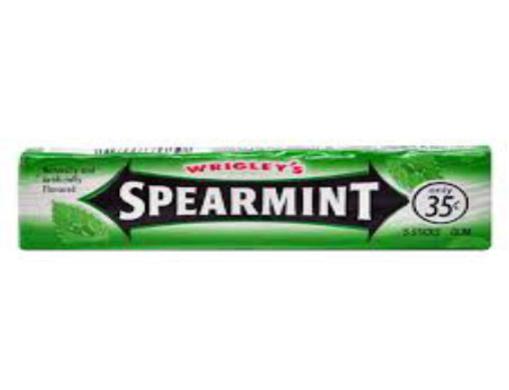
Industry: Food